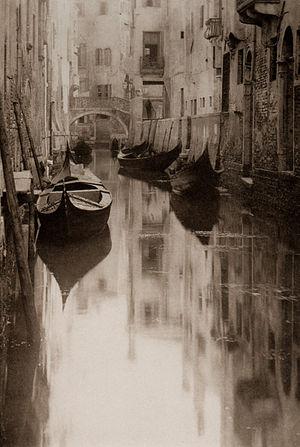
Le rio di San Giovanni Nuovo est un canal de Venise dans le sestiere de Castello. Il est aussi appelé Rio del Remedio dans sa partie septentrionale.